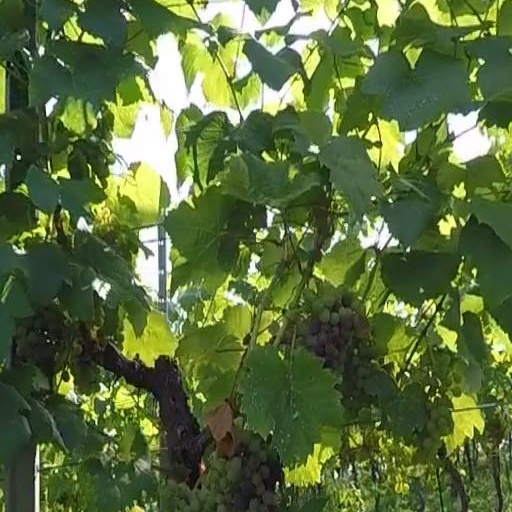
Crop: grape